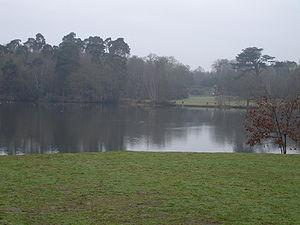
Virginia Water Lake est un lac artificiel situé dans la partie sud du Windsor Great Park, à la limite entre le Surrey et le Berkshire. Il tient son nom d'un petit cours d'eau qui l'alimente.